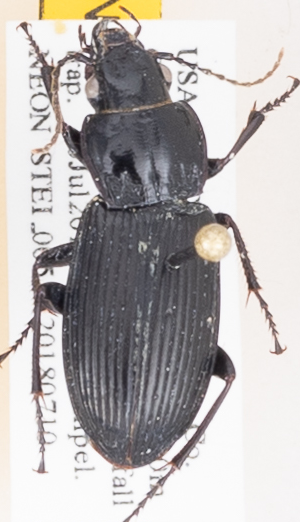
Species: Pterostichus melanarius melanarius
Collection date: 2018-07-10
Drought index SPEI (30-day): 0.71
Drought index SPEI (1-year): -0.24
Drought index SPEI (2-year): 1.642